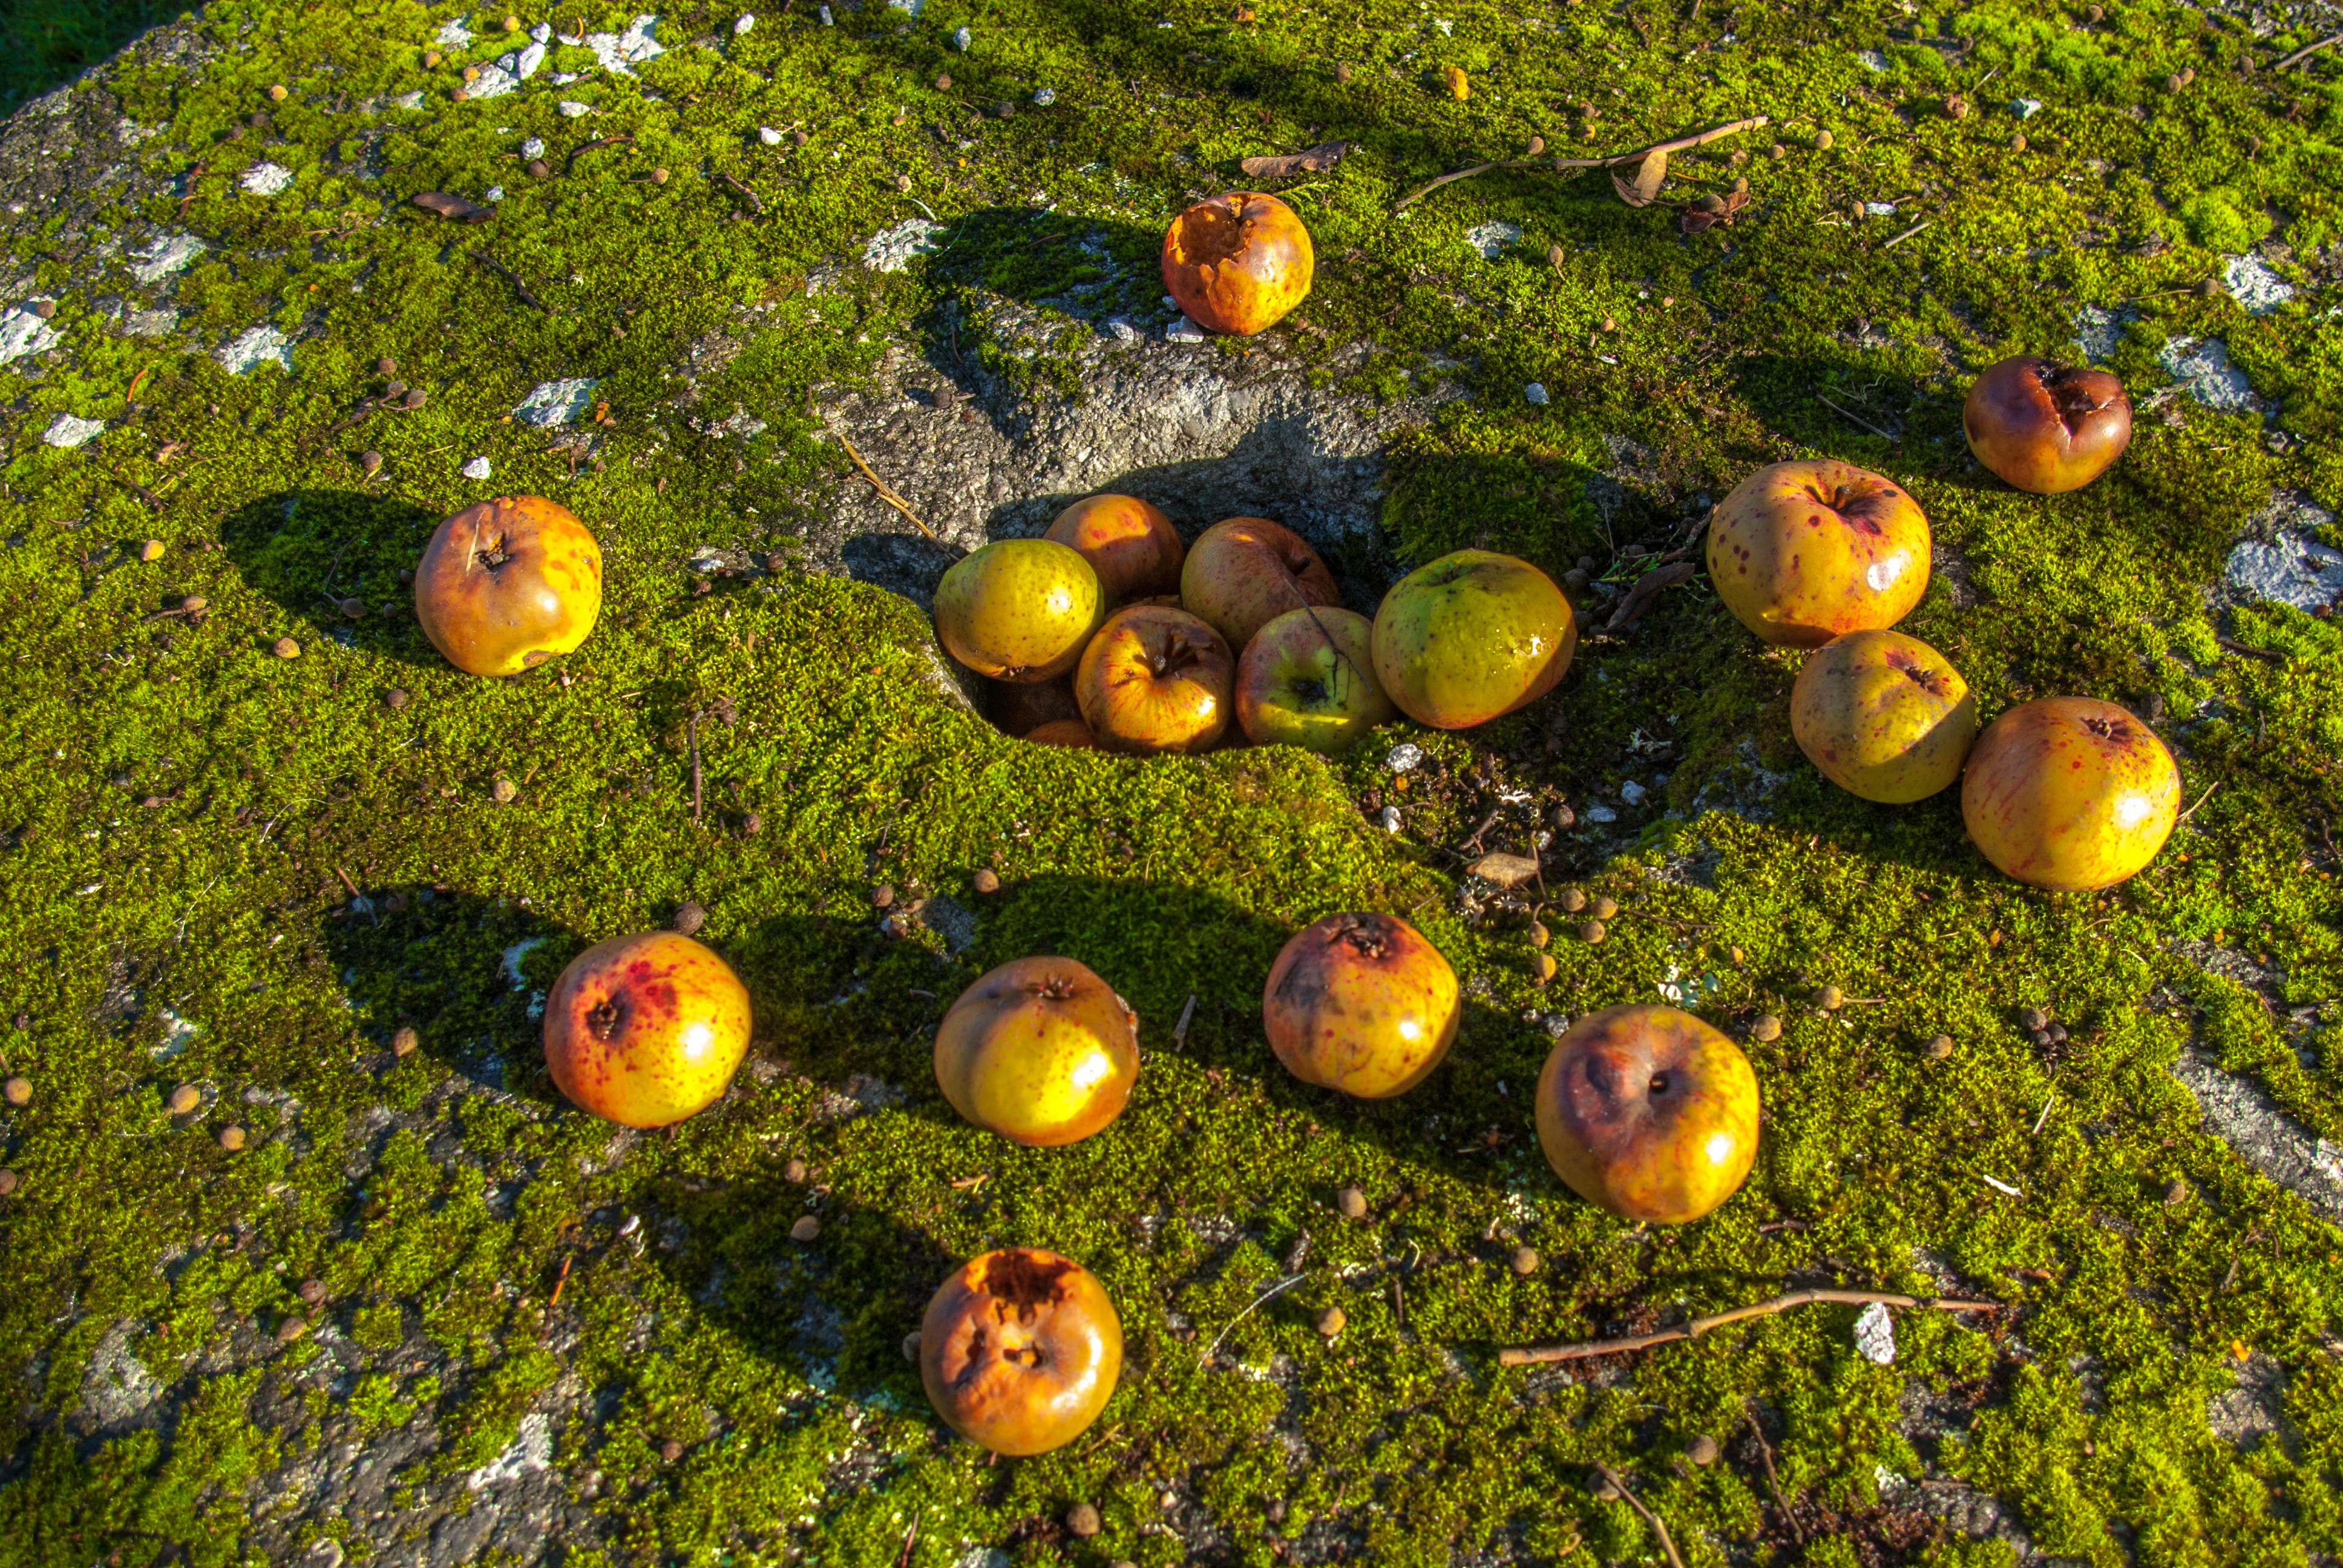
apple, tree, nature, plant, photography, fruit, leaf, flower, moss, food, green, produce, autumn, botany, garden, flora, season, lichen, macro photography, flowering plant, land plant